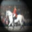
Label: horse